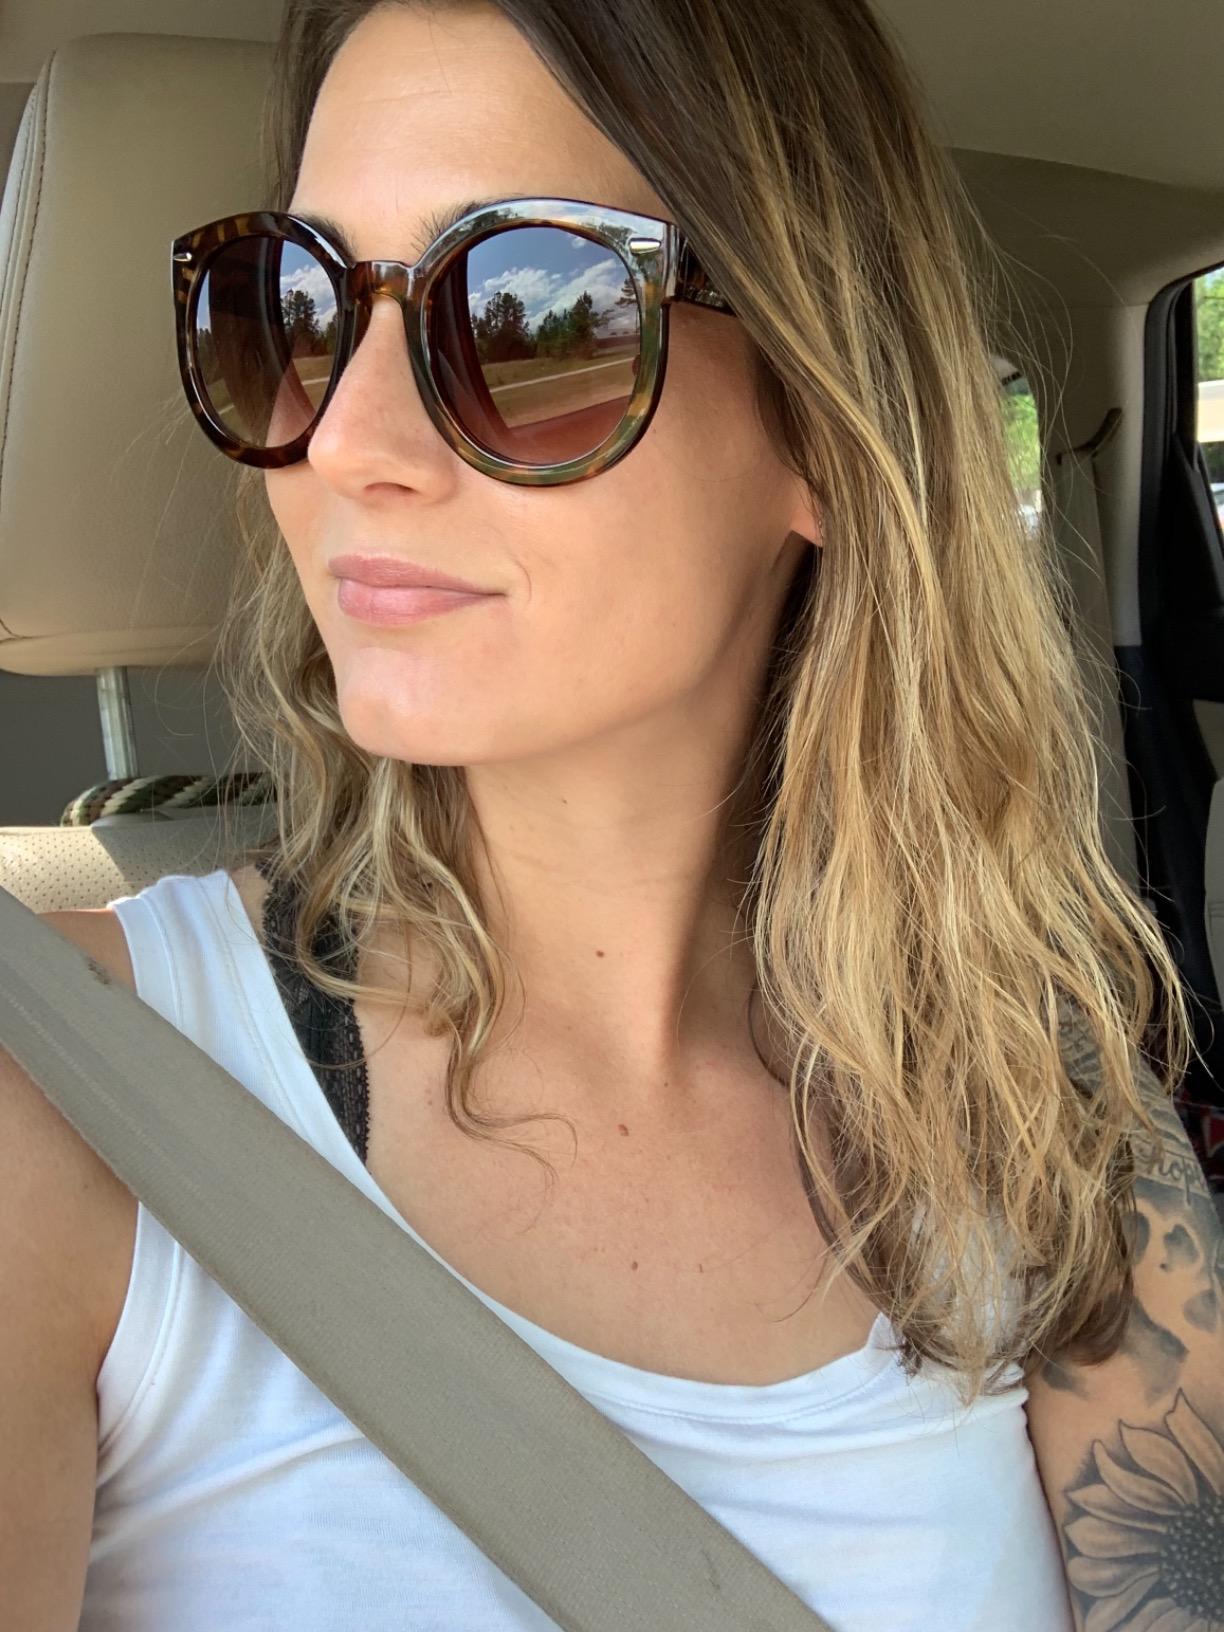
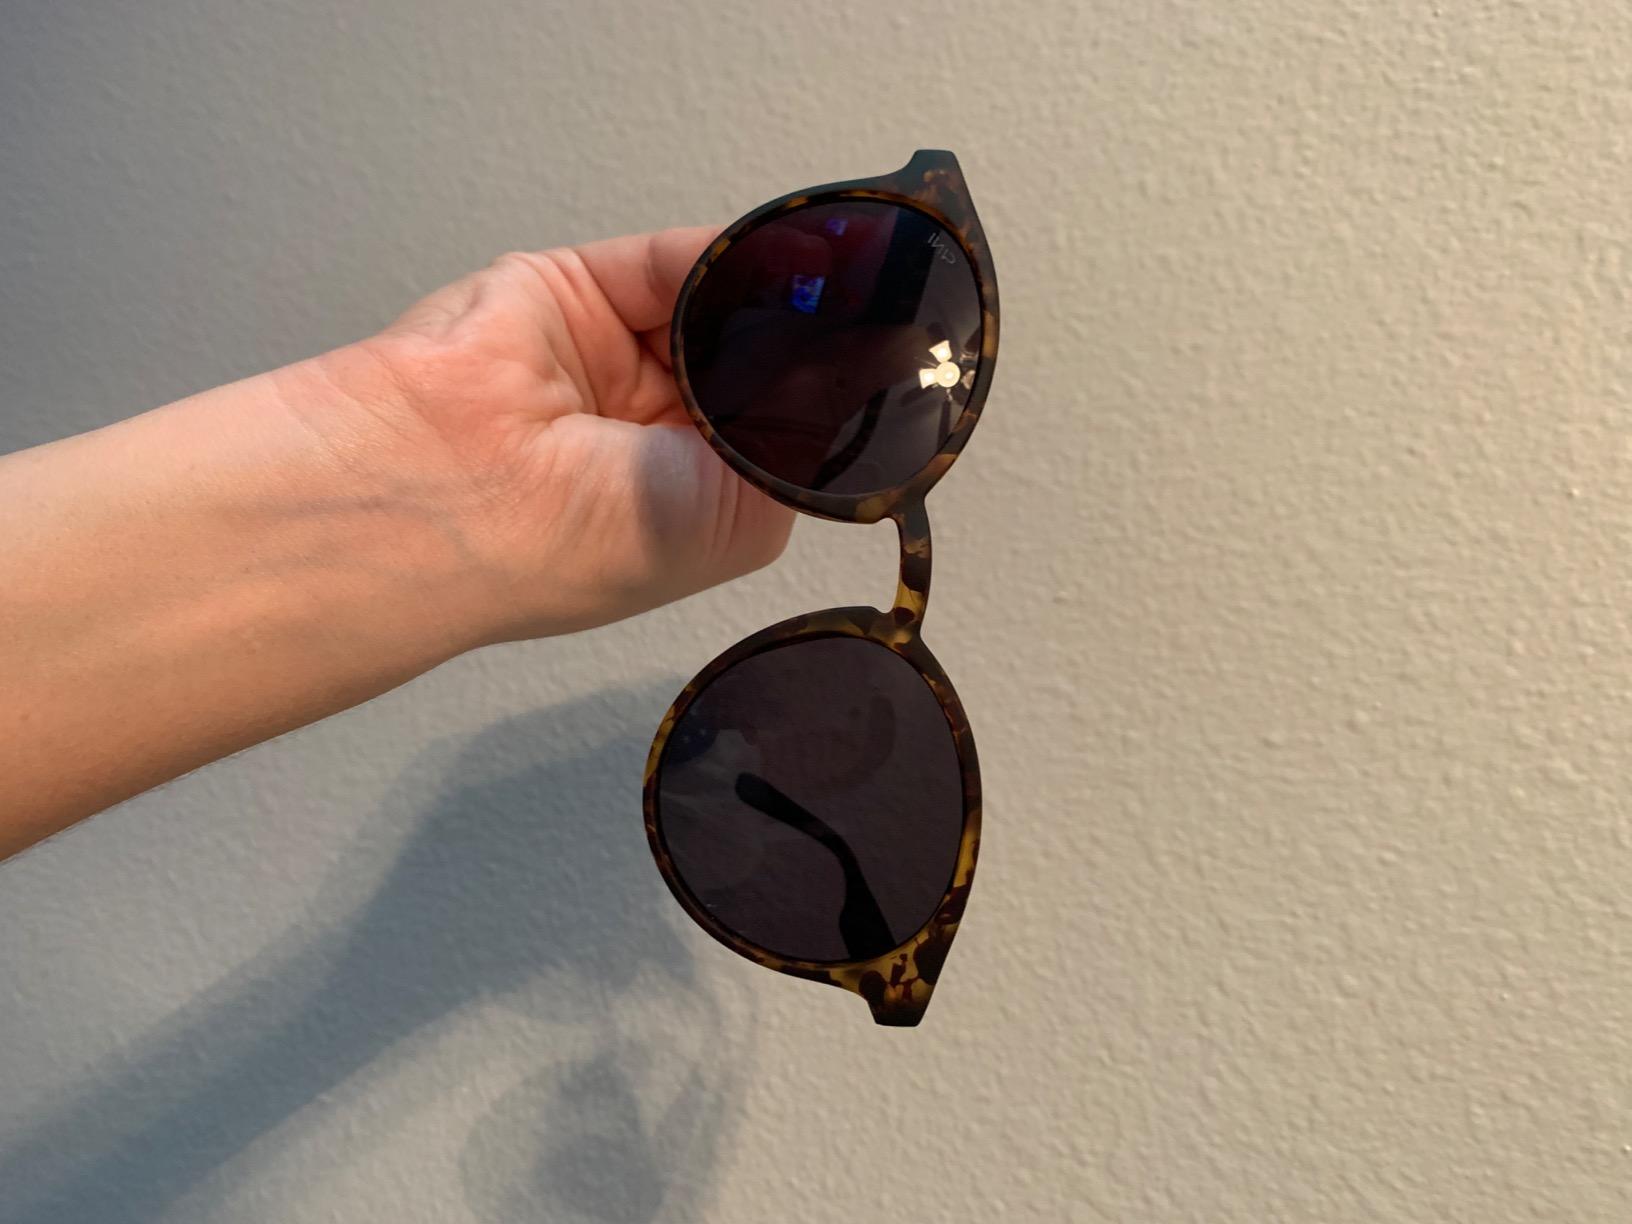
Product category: accessories_sunglasses
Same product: no